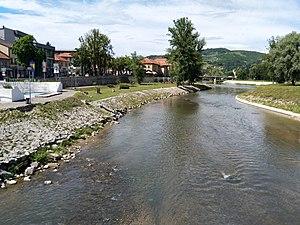
Visoko est une ville et une municipalité de Bosnie-Herzégovine située dans le canton de Zenica-Doboj et dans la Fédération de Bosnie-et-Herzégovine. Selon les premiers résultats du recensement bosnien de 2013, la ville intra muros compte 11 552 habitants et la municipalité 41 352.